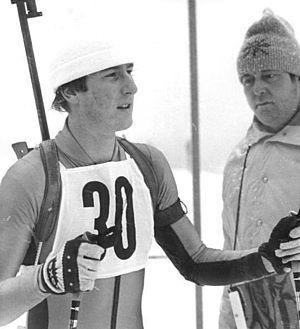
André Sehmisch, né en 27 septembre 1964 à Steinheidel-Erlabrunn, est un biathlète est-allemand, puis allemand. Il a notamment gagné la Coupe du monde en 1986 et deux fois champion du monde de relais.